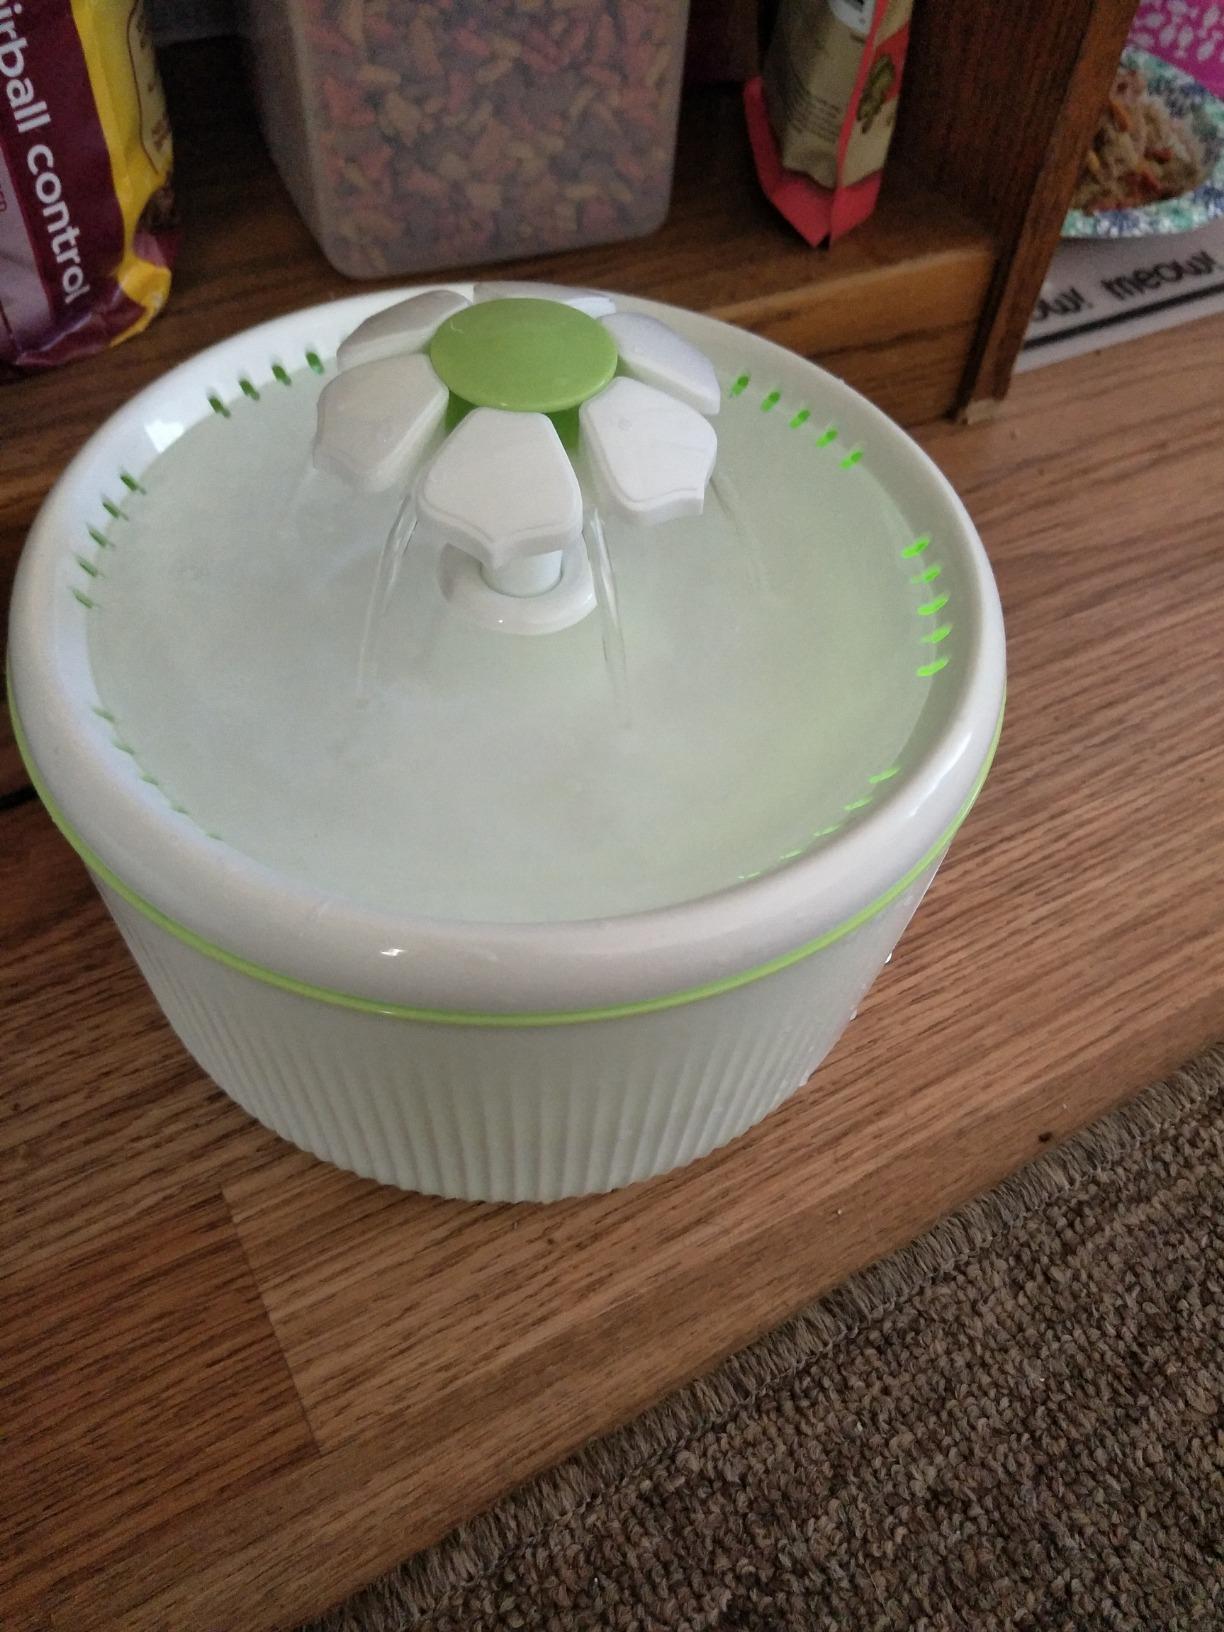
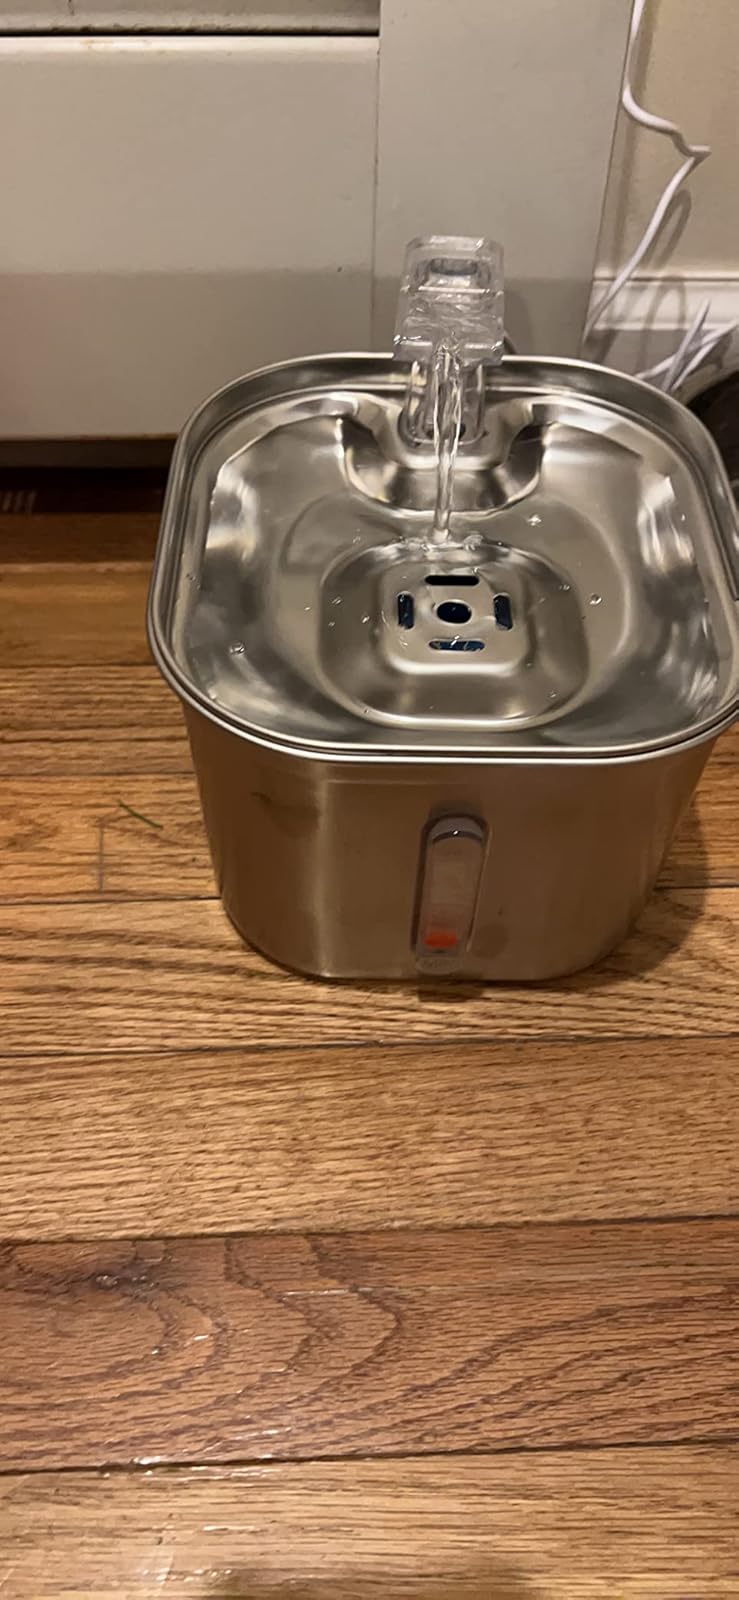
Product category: items_bowl
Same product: no